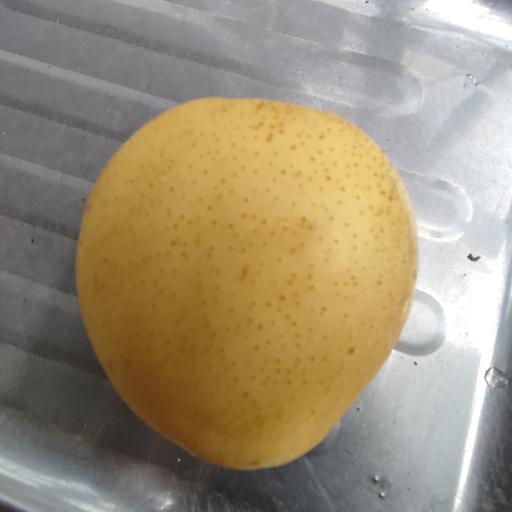
Crop type: White Pear